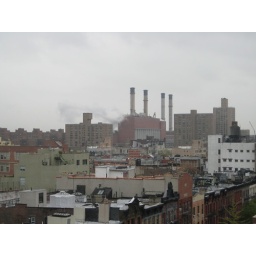
This is the plant that went down during the big black out in 2003.